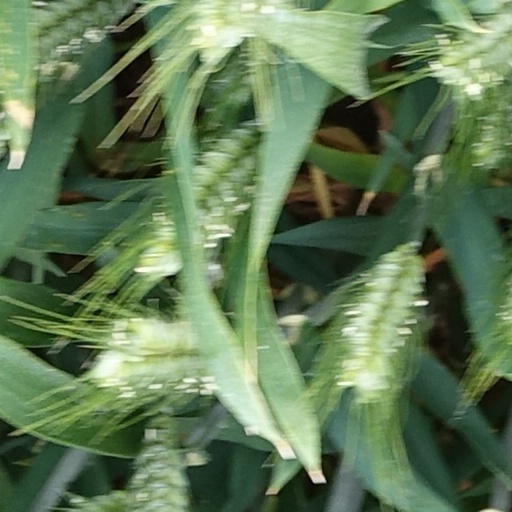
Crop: wheat